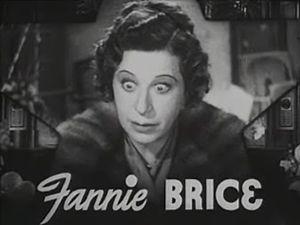
Fanny Brice de son vrai nom Fania Boraches est une actrice et chanteuse américaine née le 29 octobre 1891 à New York et morte le 29 mai 1951 à Beverly Hills.
Le Grand Ziegfeld est un film américain réalisé par Robert Z. Leonard, sorti en 1936.